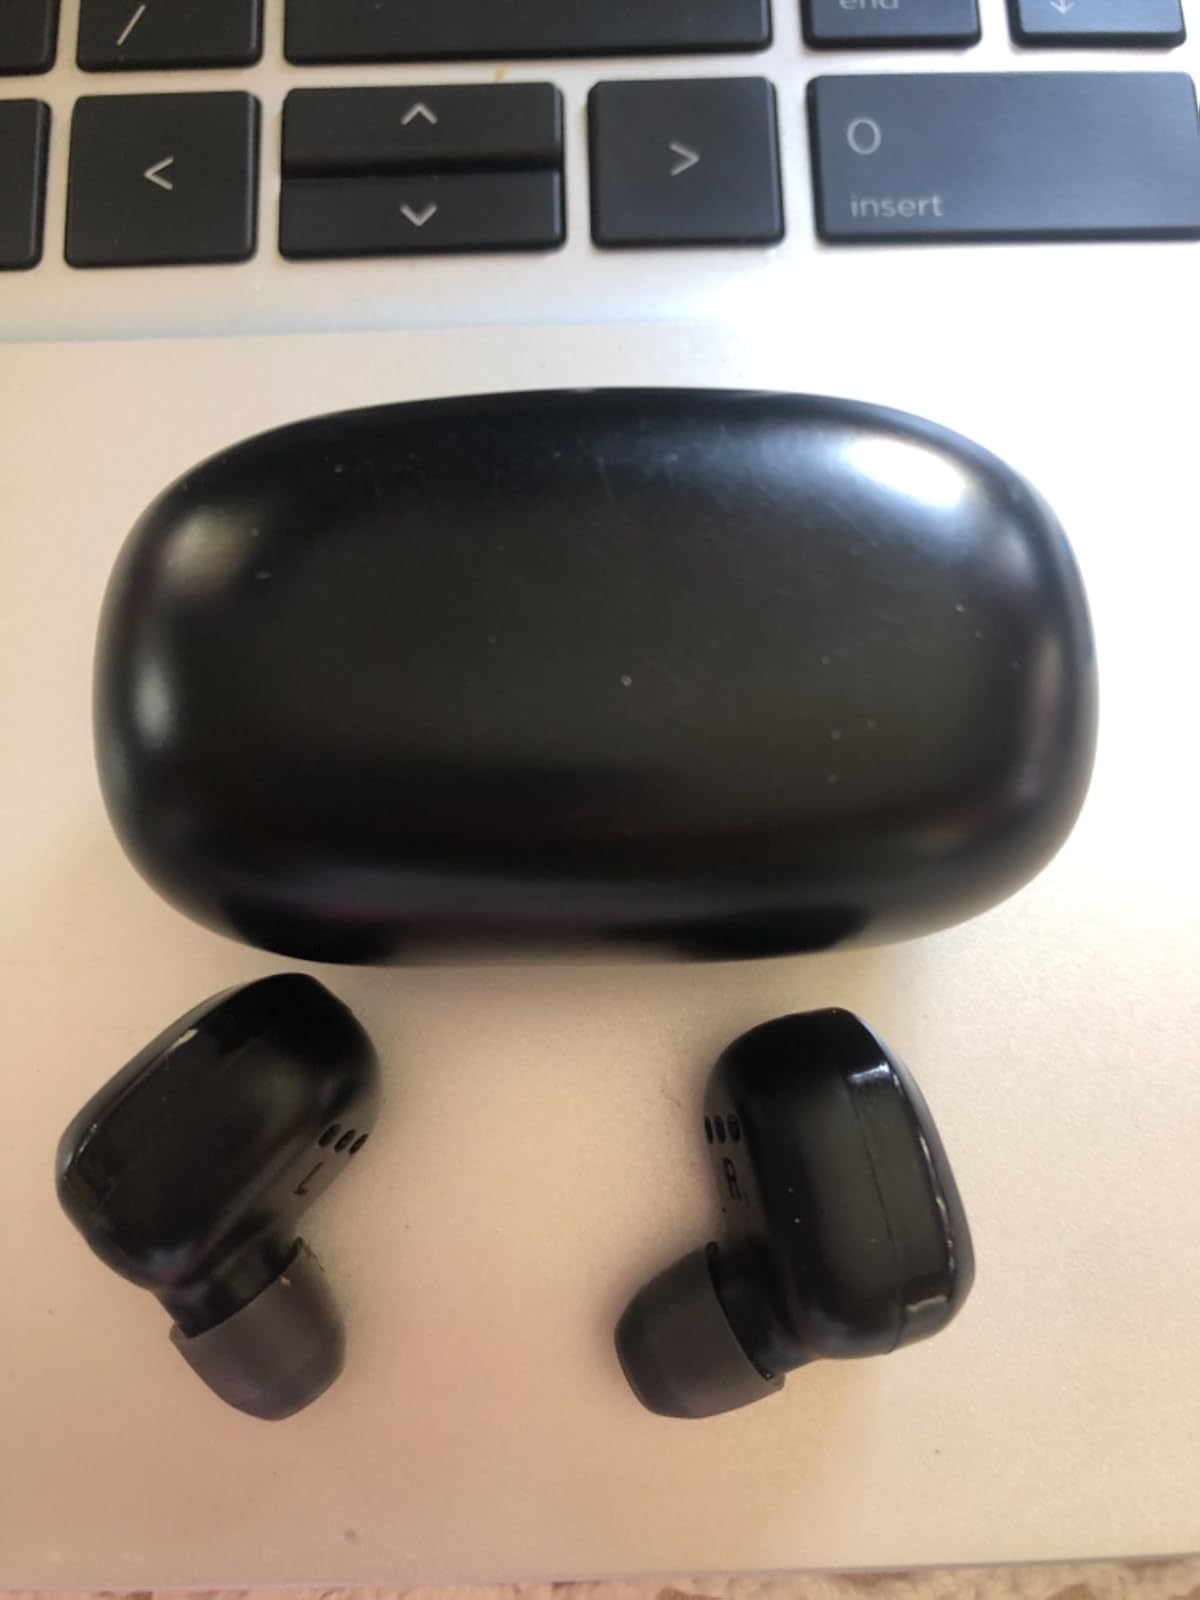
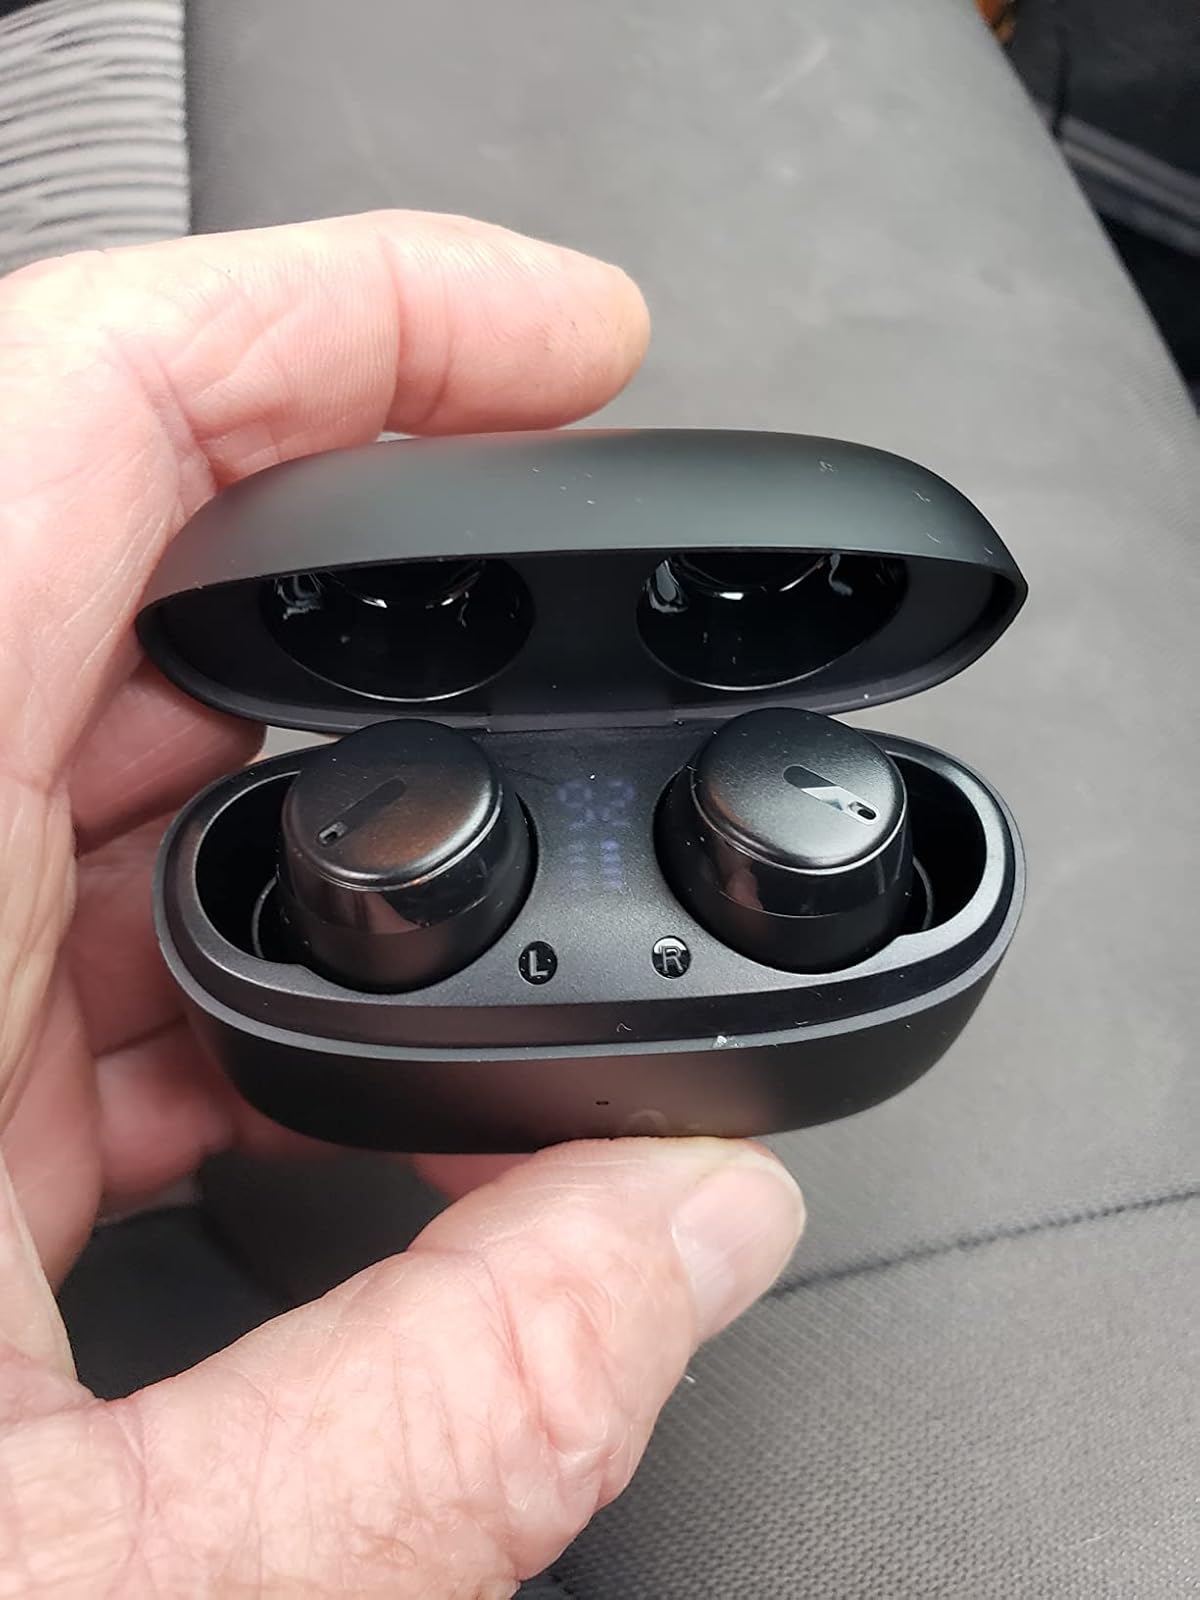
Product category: earbuds
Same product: no